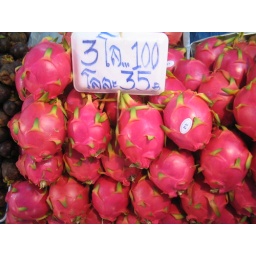
dragon fruit op de night market in Khon Kaen